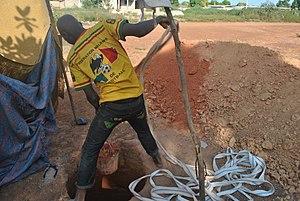
Un puisatier en pleine journée de travail à Ferké, une ville située au Nord de la Côte d'Ivoire. La ville est à environ 600 km d'Abidjan, la capitale économique ivoirienne. This is an image of ""African people at work"" from Ivory Coast"
Le puisatier a pour profession le creusement et l'entretien des puits fournissant de l'eau.